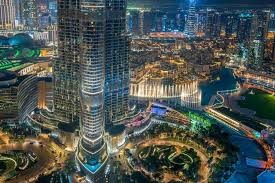
Landmark: Burj Khalifa